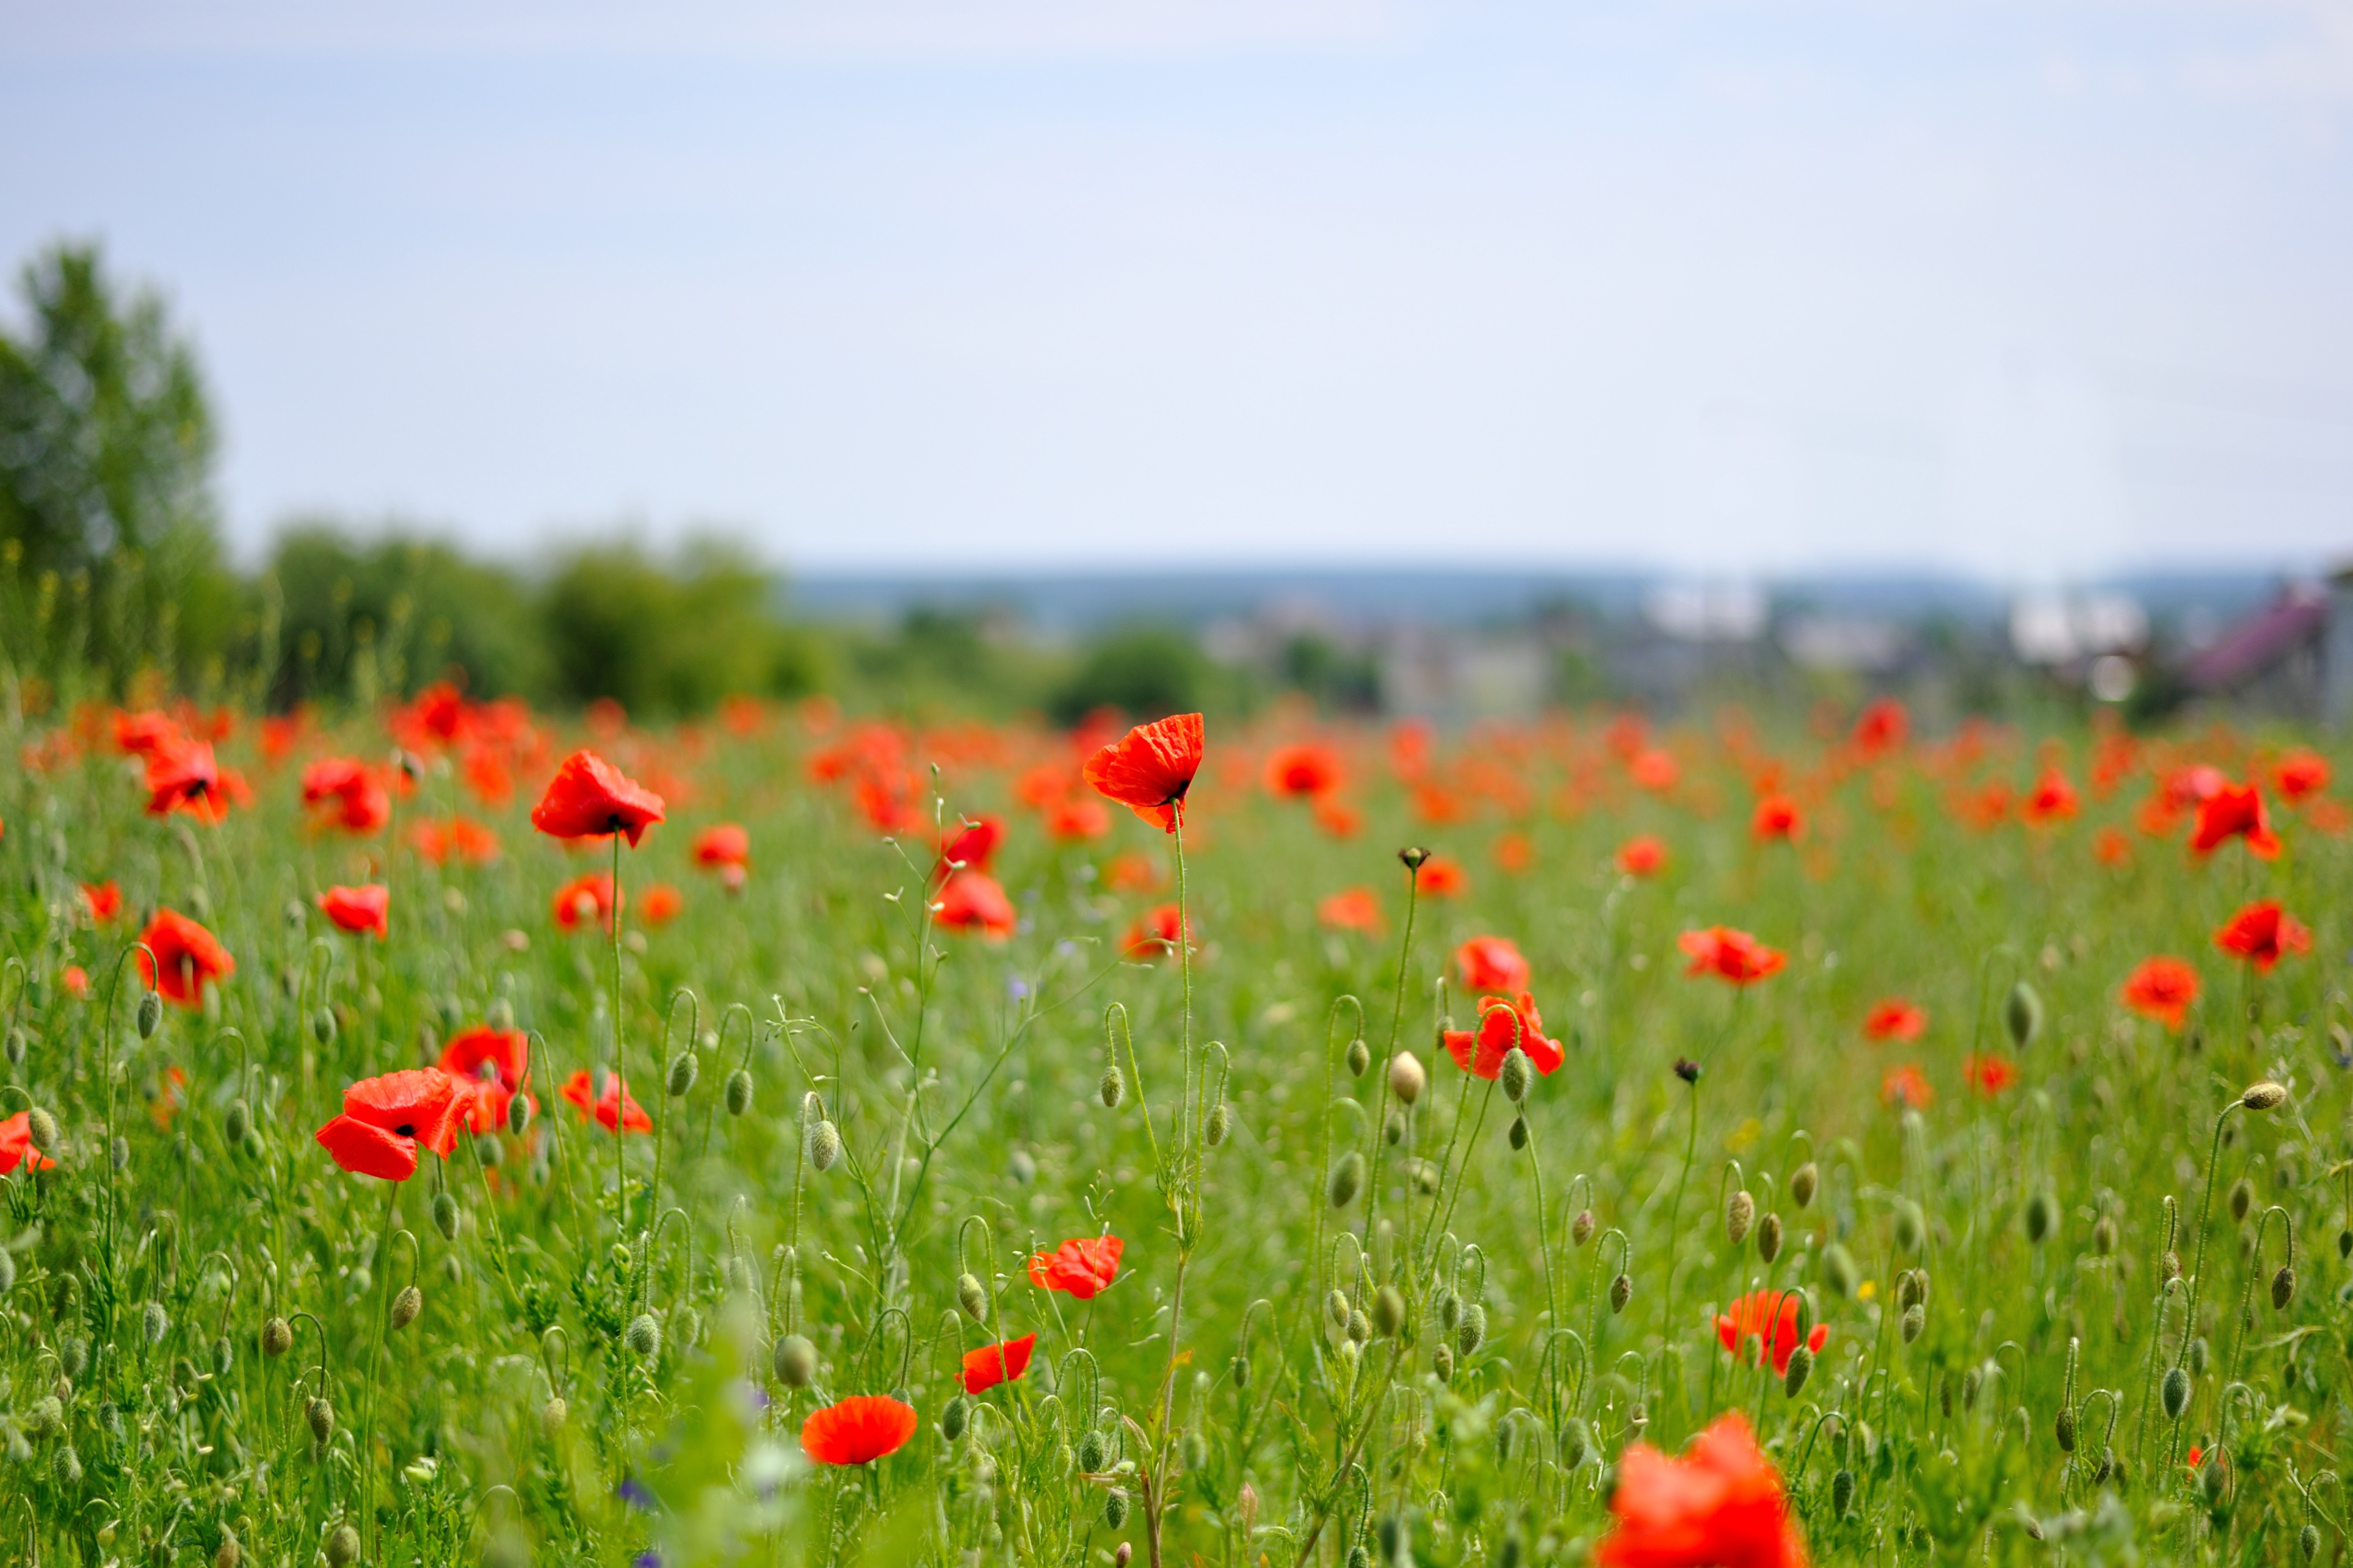
nature, grass, plant, field, lawn, meadow, prairie, flower, petal, red, pasture, flora, plain, wildflower, flowers, grassland, beautiful, poppy, habitat, mack, ecosystem, coquelicot, steppe, summer flowers, flowers of the field, flowering plant, natural environment, grass family, land plant, poppy family